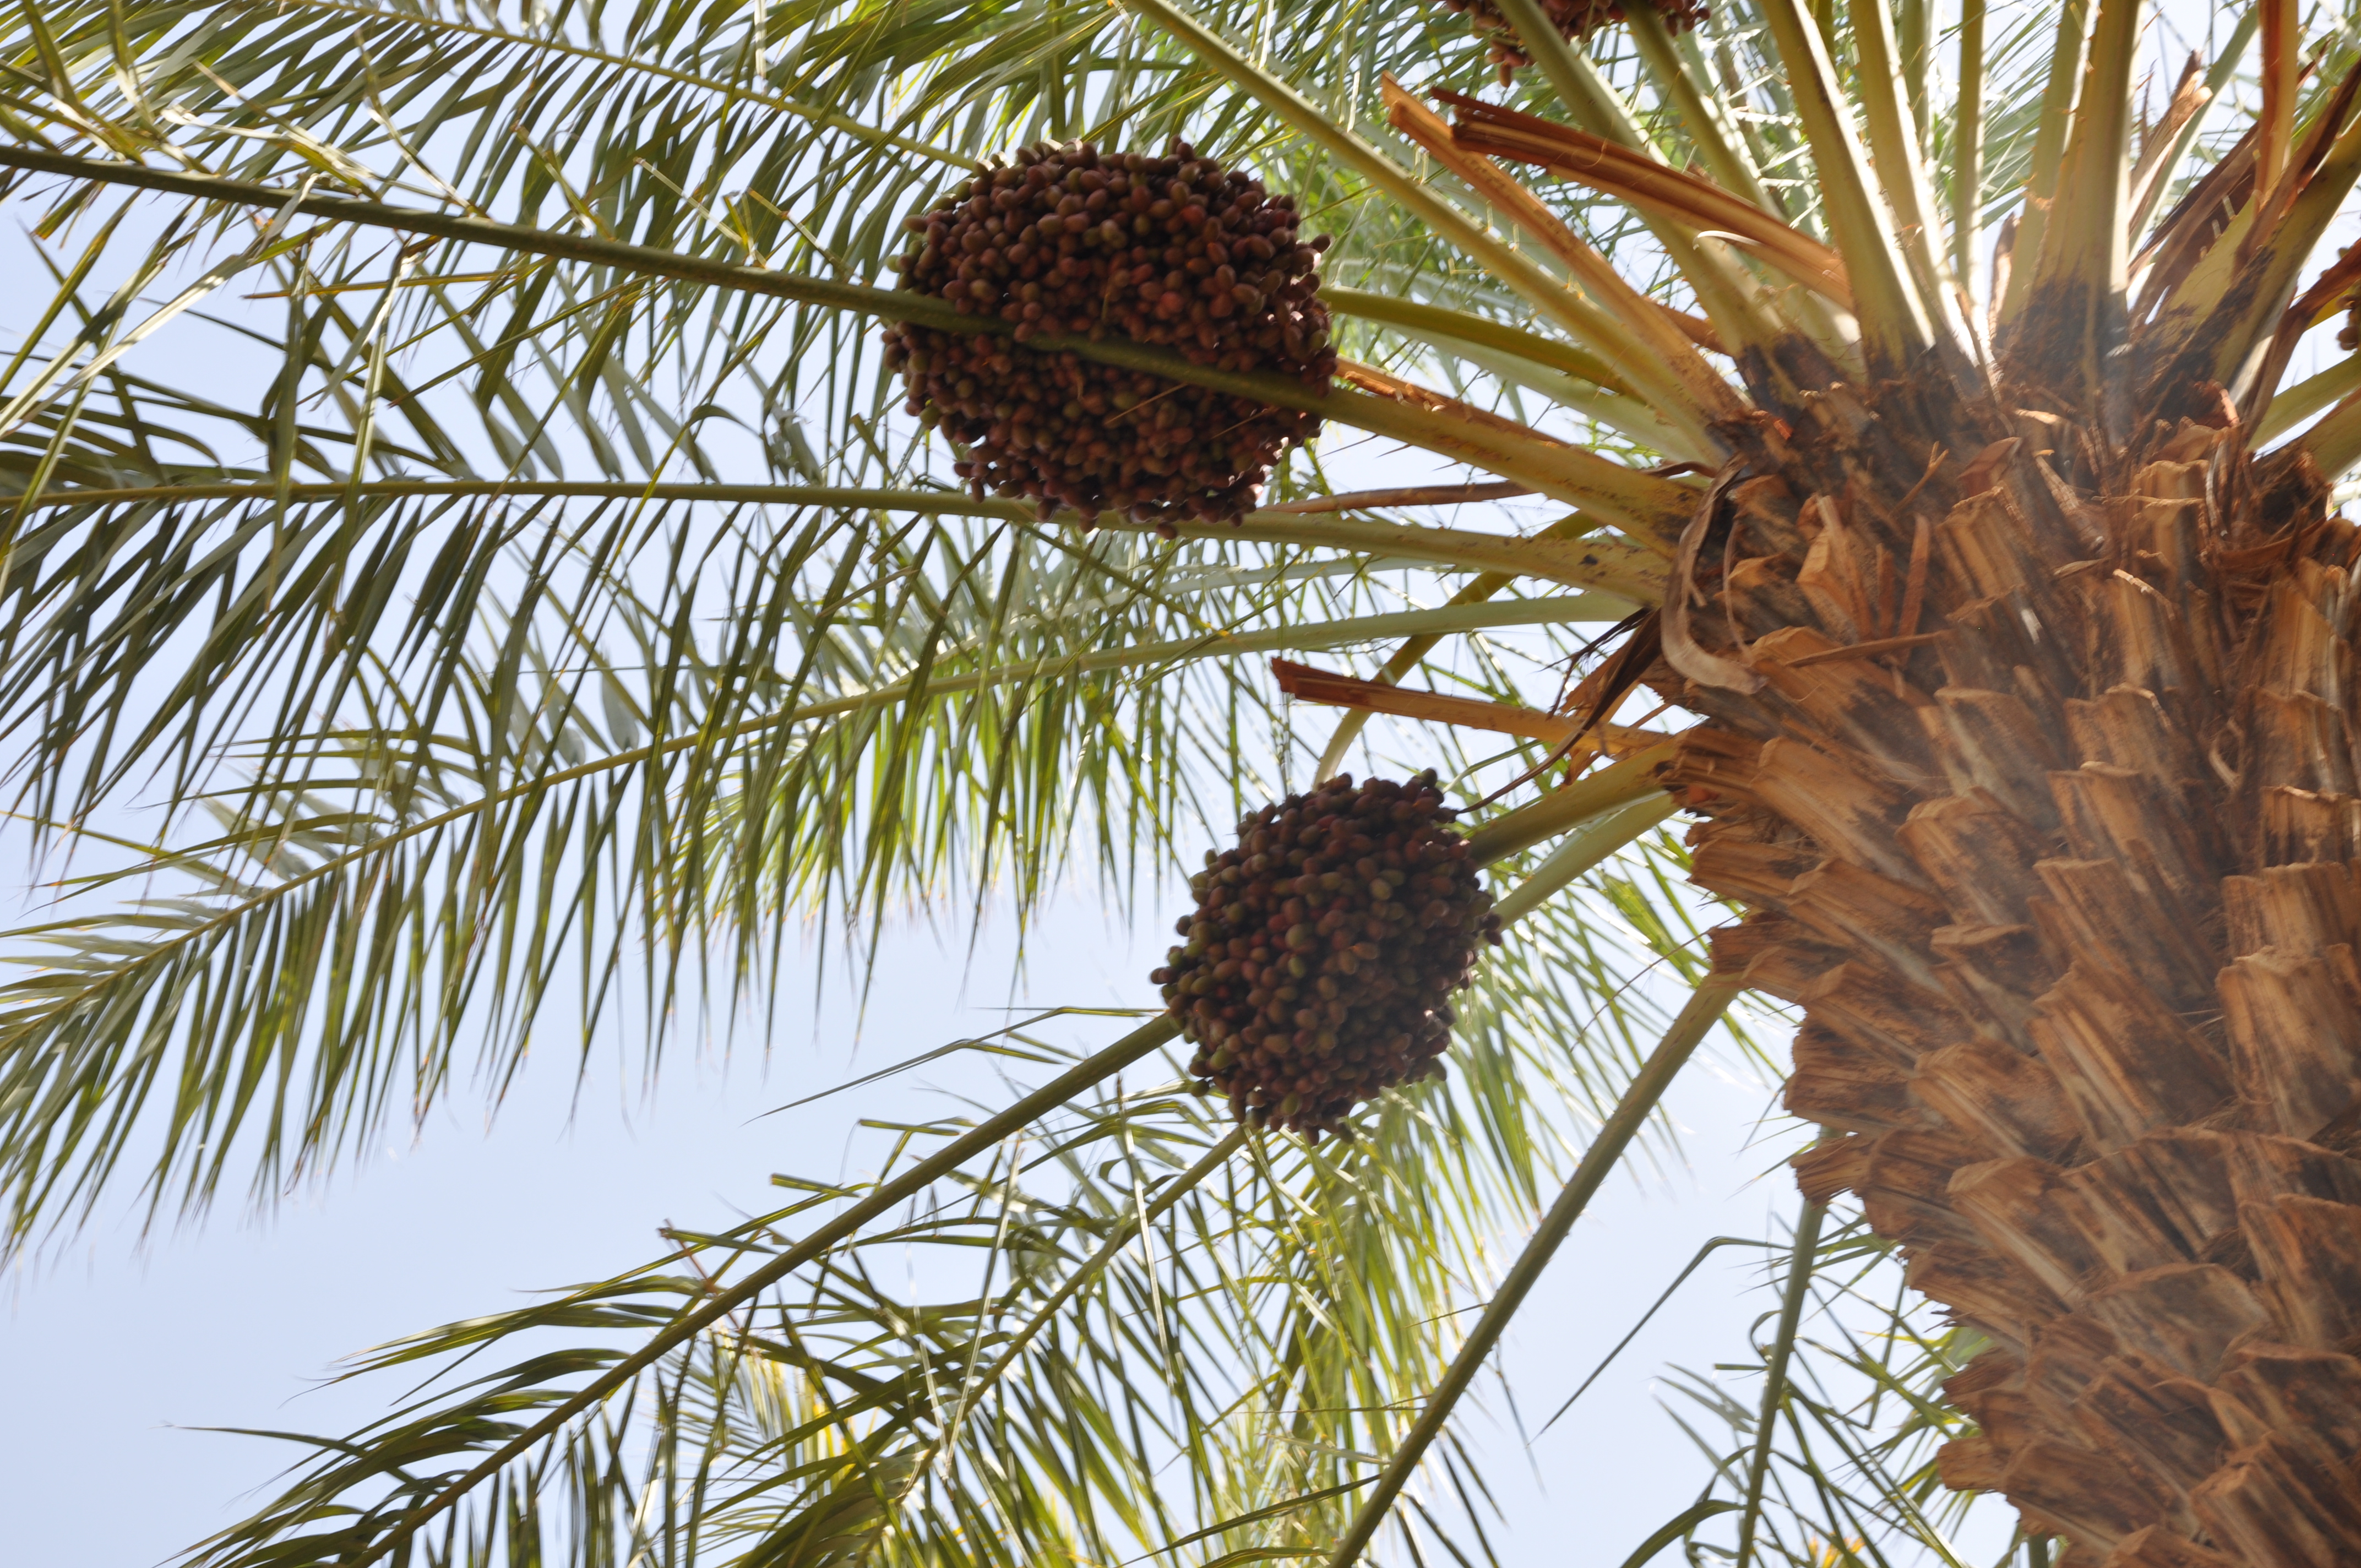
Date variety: bouisthami